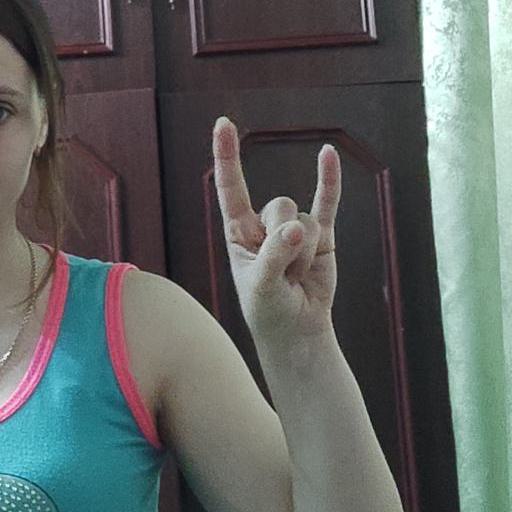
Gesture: rock